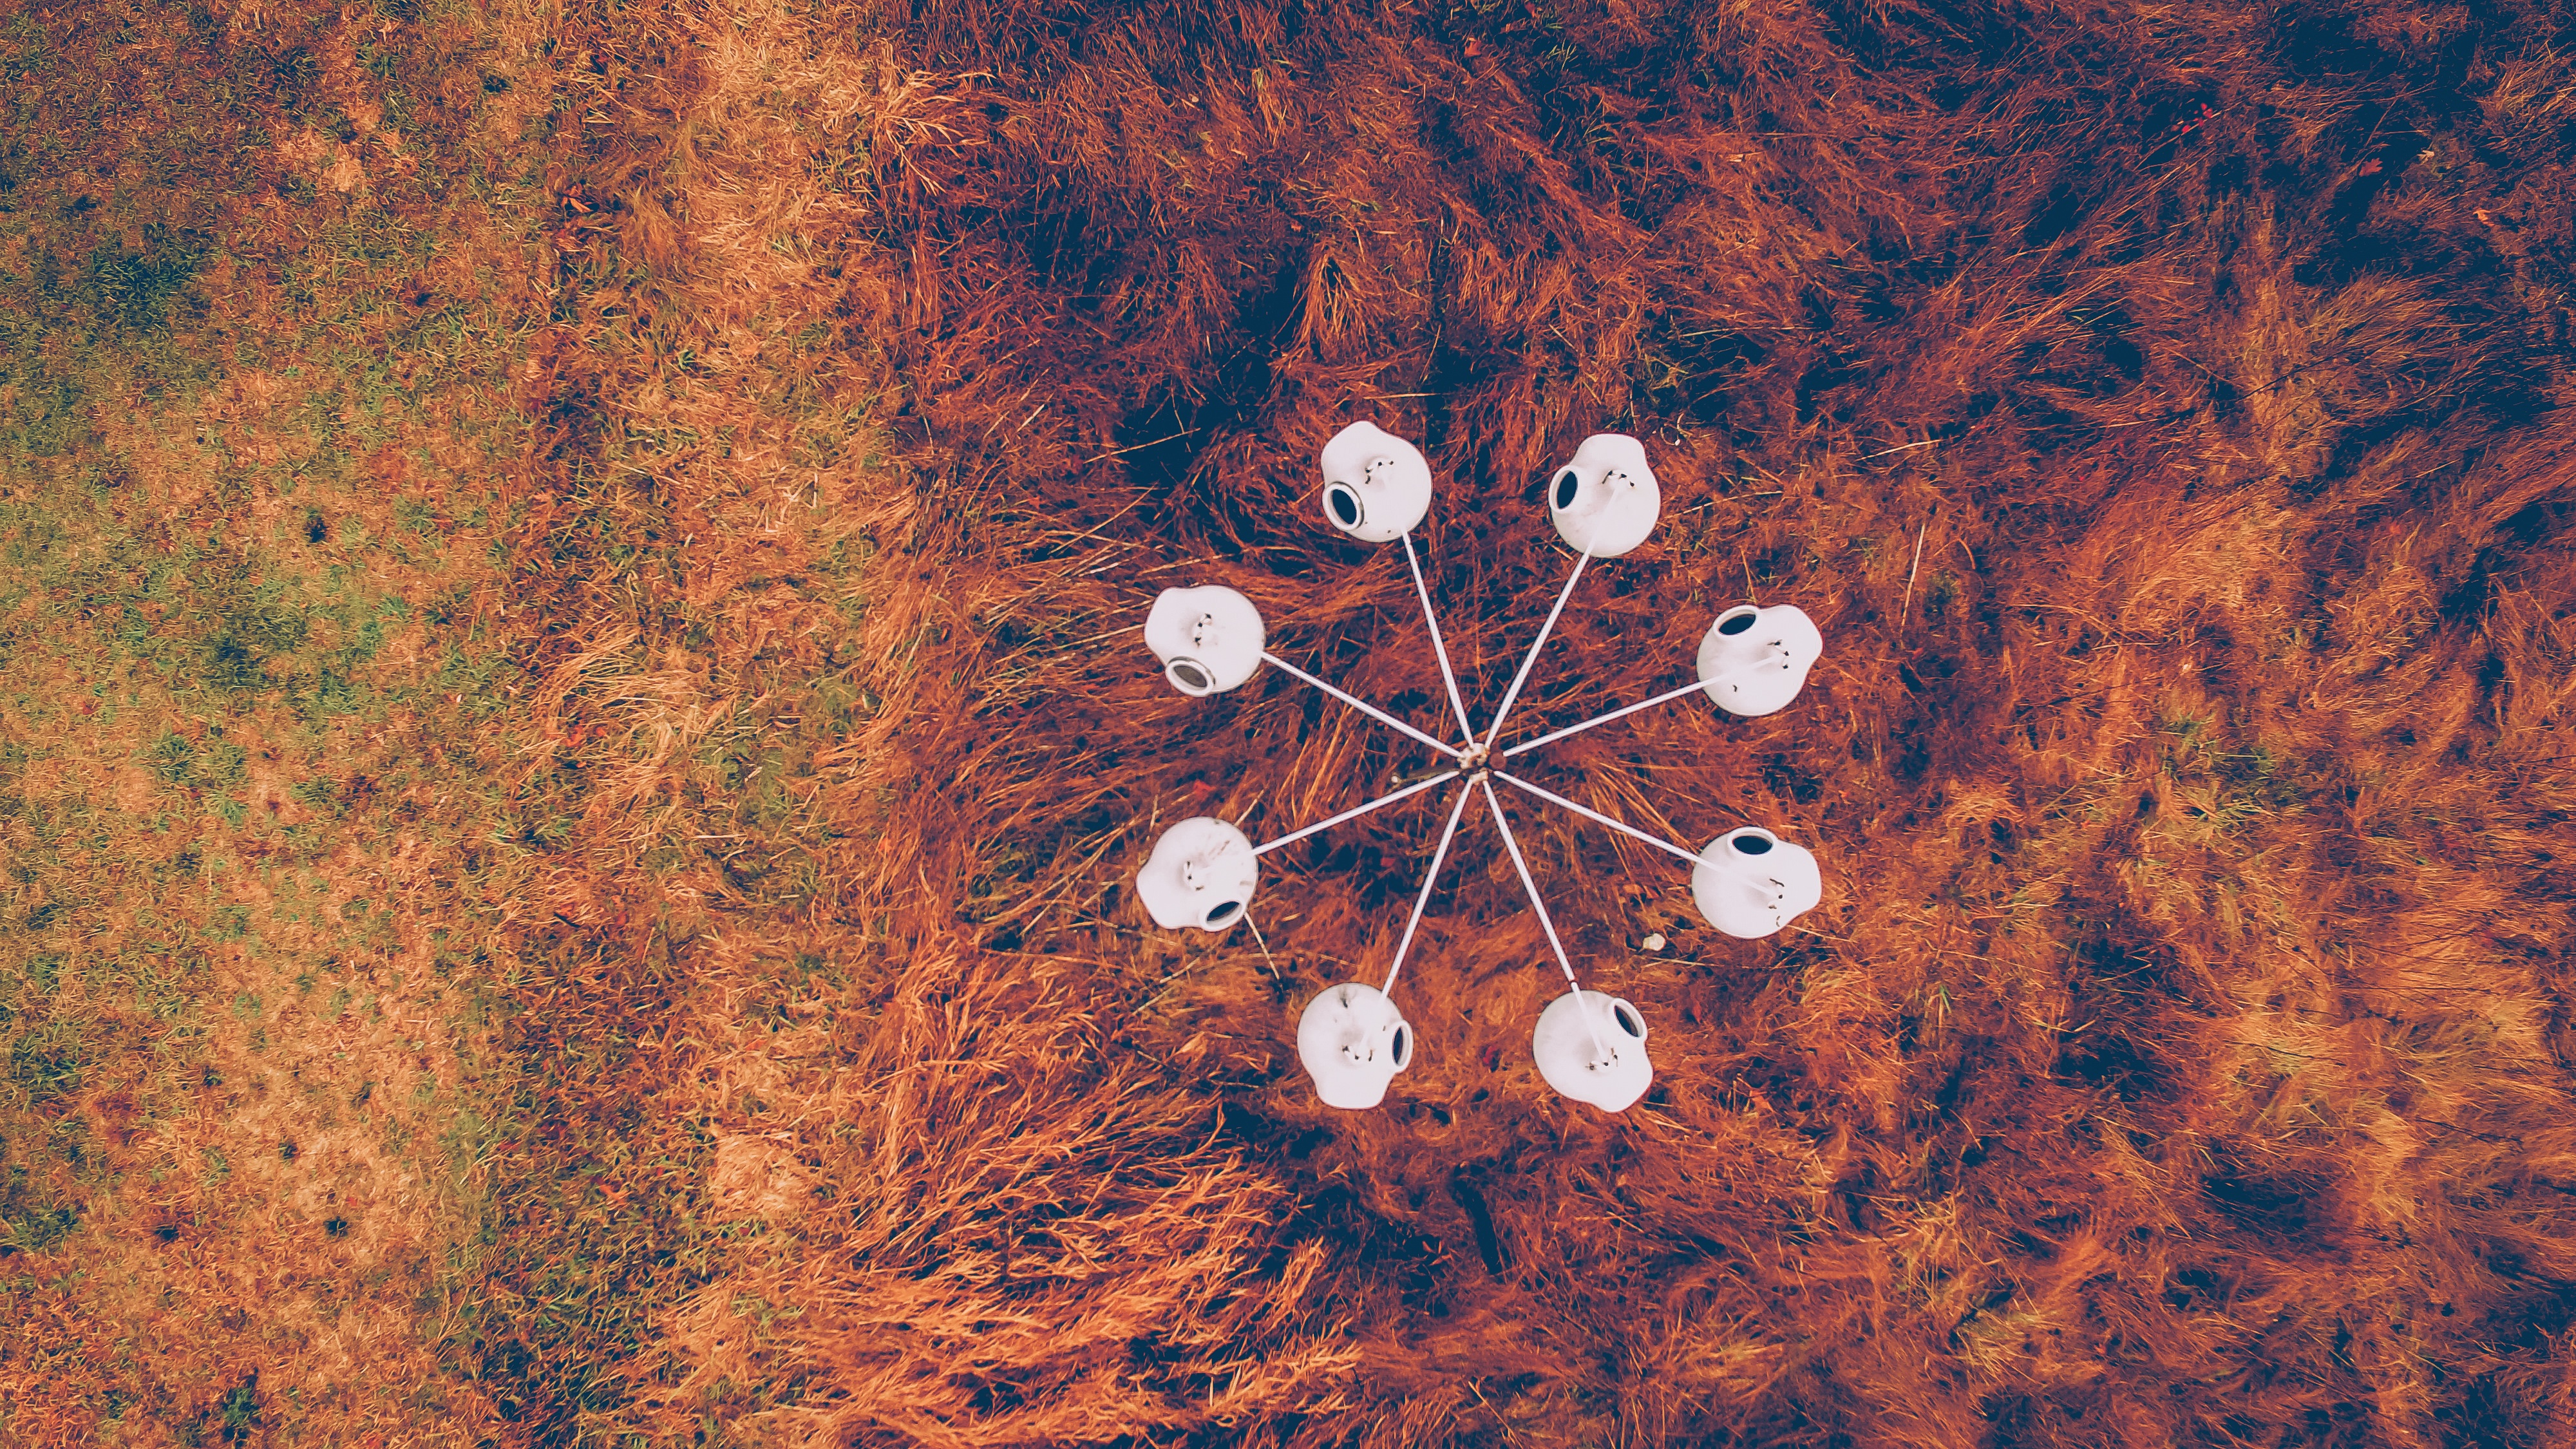
tree, nature, plant, texture, leaf, flower, autumn, season, macro photography